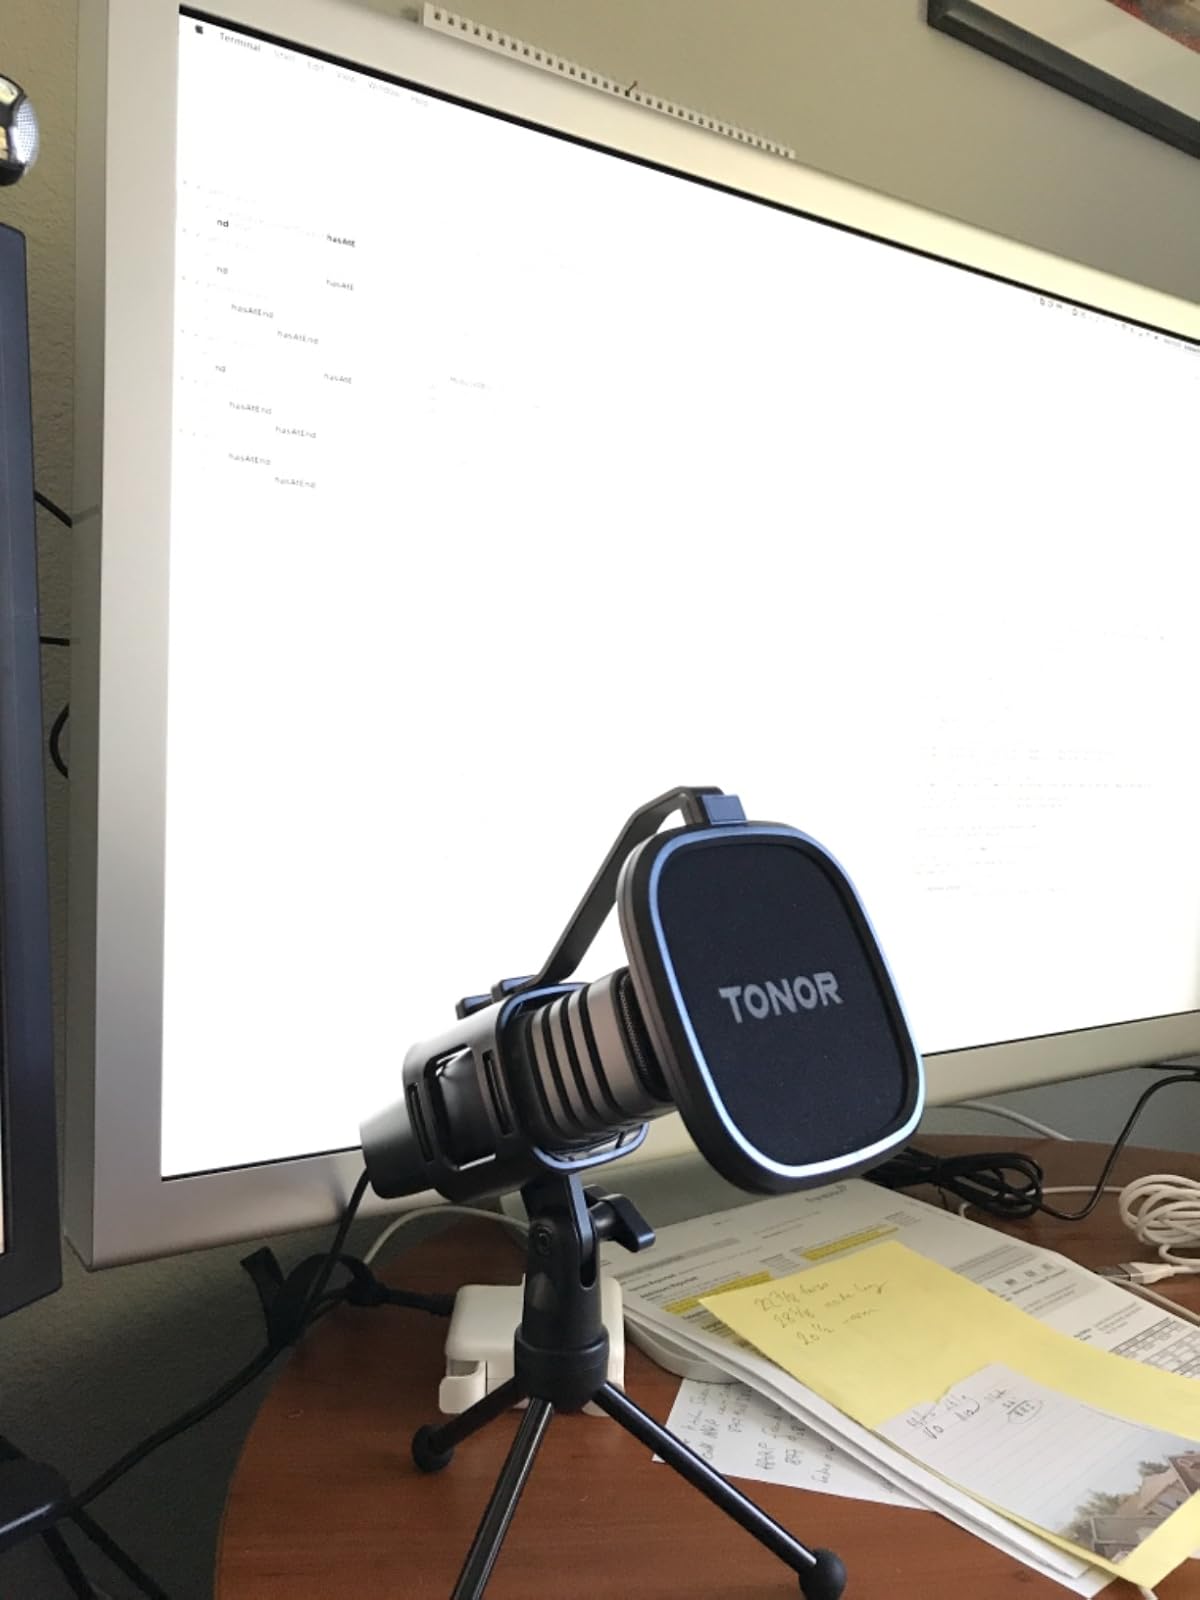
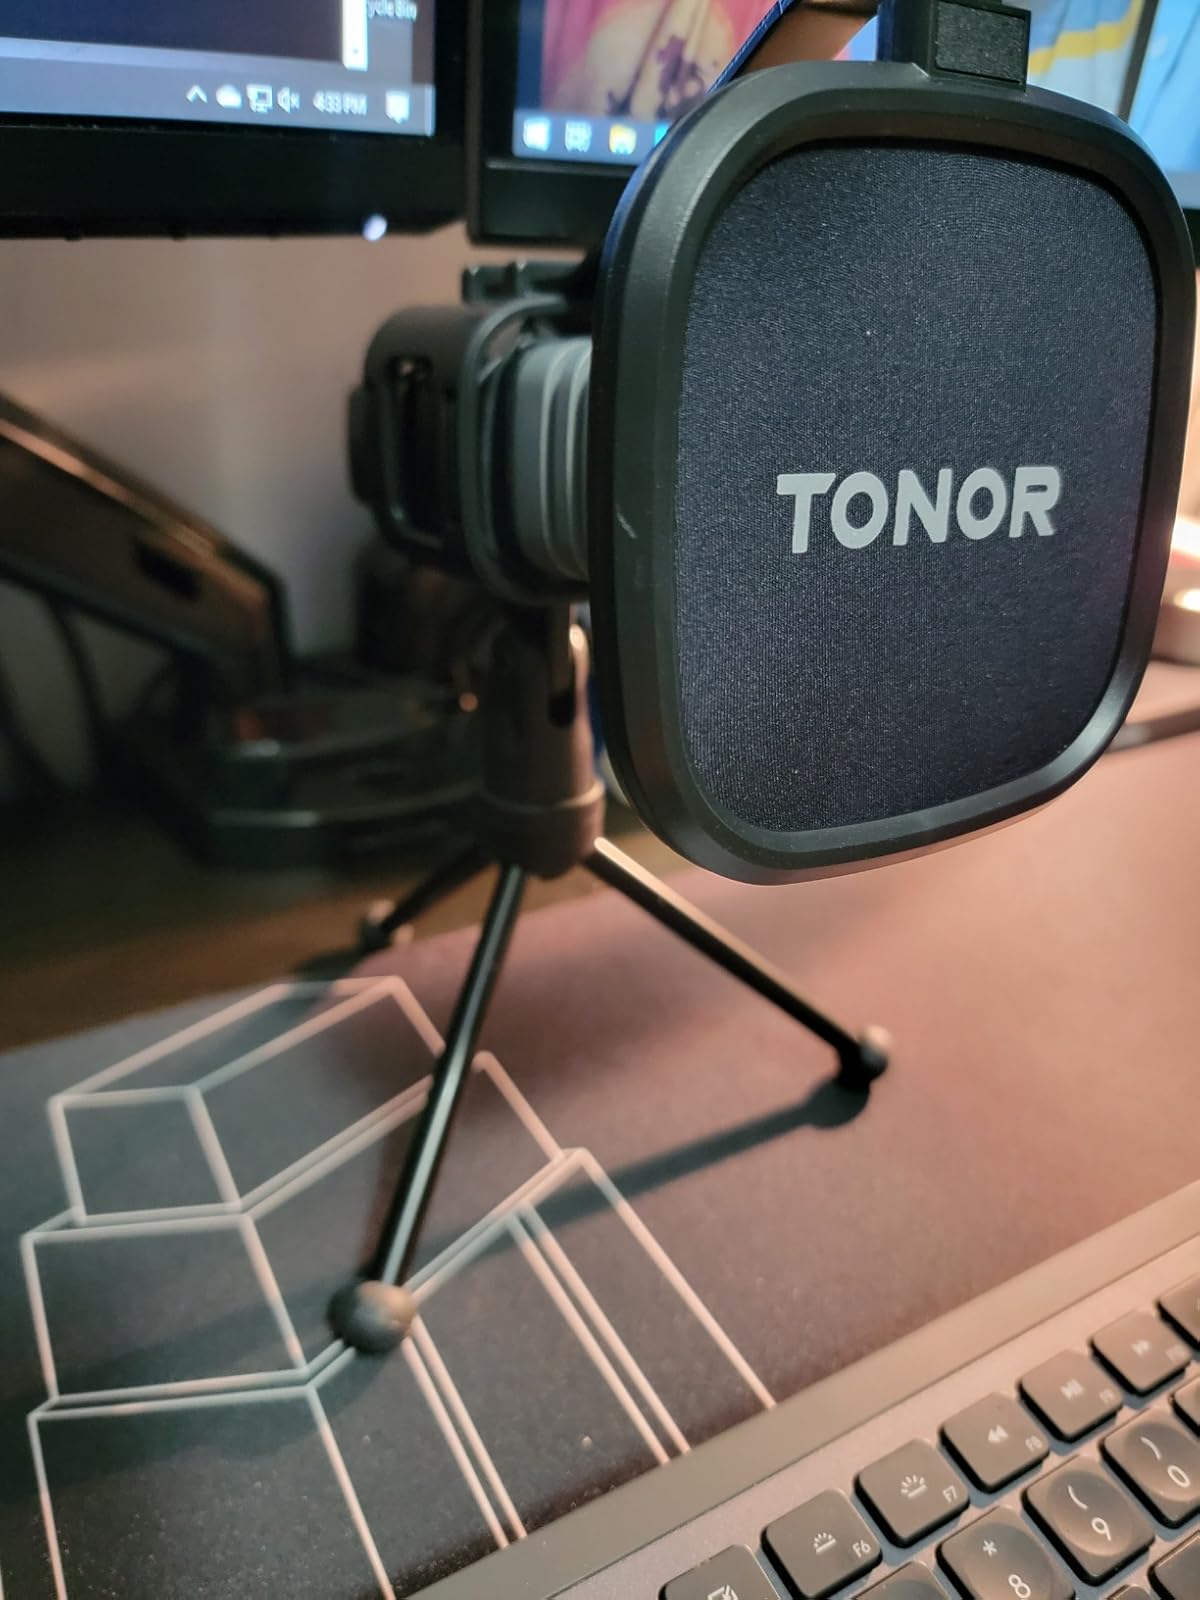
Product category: microphone
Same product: yes